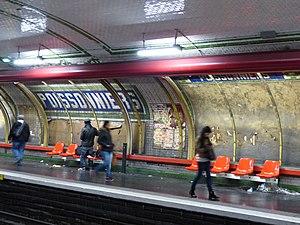
quais de la ligne 12 en 2014. Le décor de l'ancienne station apparaît.